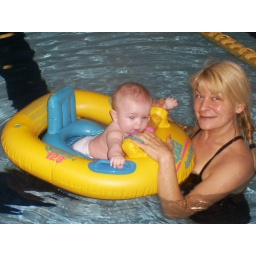
From the instant we put jack in his boat he started kicking his legs and move his boat across the water